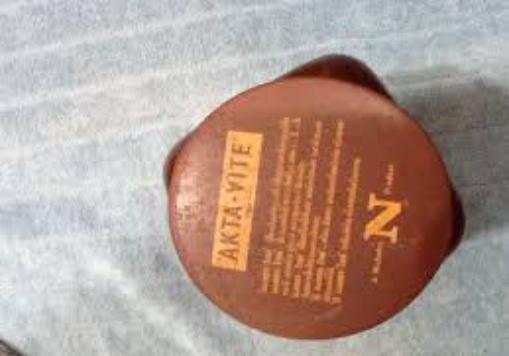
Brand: AktaVite
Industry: Food